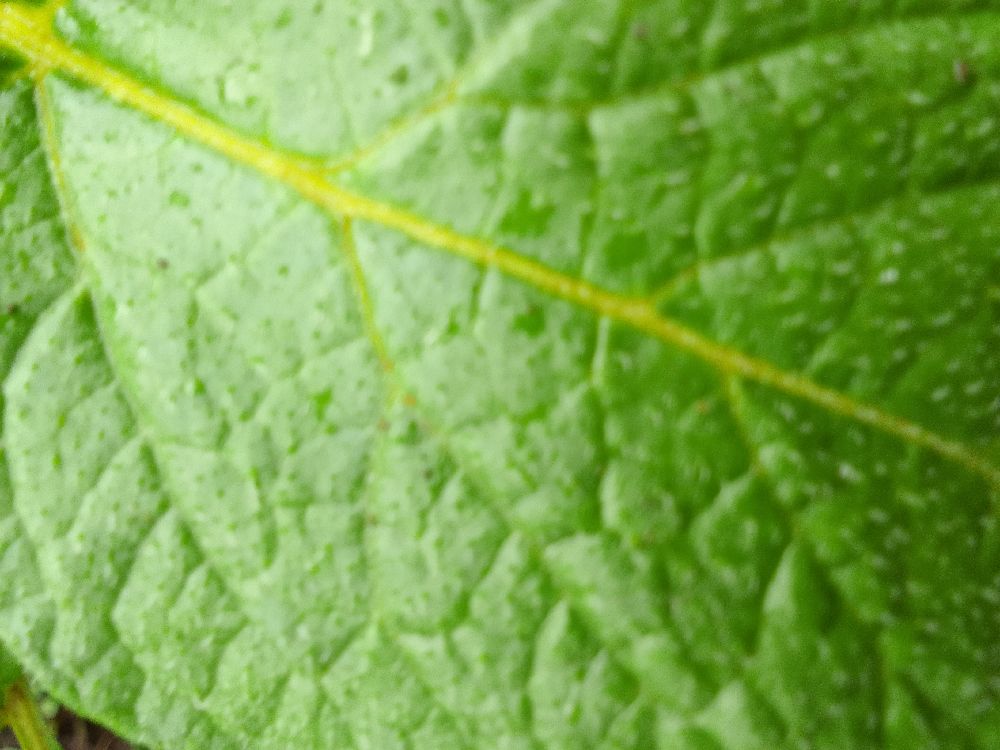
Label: Healthy